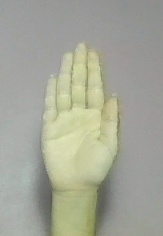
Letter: seen